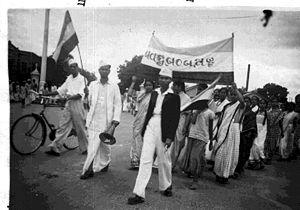
Le mouvement Quit India était un appel pour une indépendance immédiate de l'Inde, émis par Gandhi le 8 août 1942.